Medical entomology

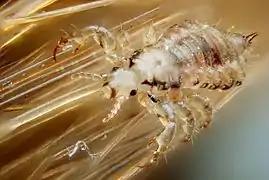

Personal pests such as lice, fleas, bedbugs, ticks, scabies mites, may vector pathogens. They are hematophagous, meaning they feed on the blood of their host. Nearly all personal pests can be transmitted to an uninfected host with prolonged exposure to an infected host. Lice, fleas, bedbugs, and ticks are known as ectoparasites. Ectoparasites live on the skin of their host. They have adaptations that allow them to access the nutrients inside of the host, such as methods to penetrate skin, insert digestive enzymes and a gut microbiome that can digest the nutrients received from the host. While these ectoparasites feed, the transfer of fluids may transmit diseases such as typhus, plague, and Lyme disease. It is also suspected that bedbugs may also be vectors of hepatitis B.